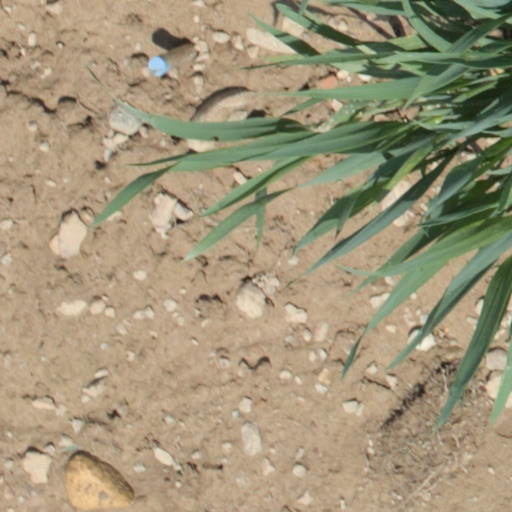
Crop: wheat